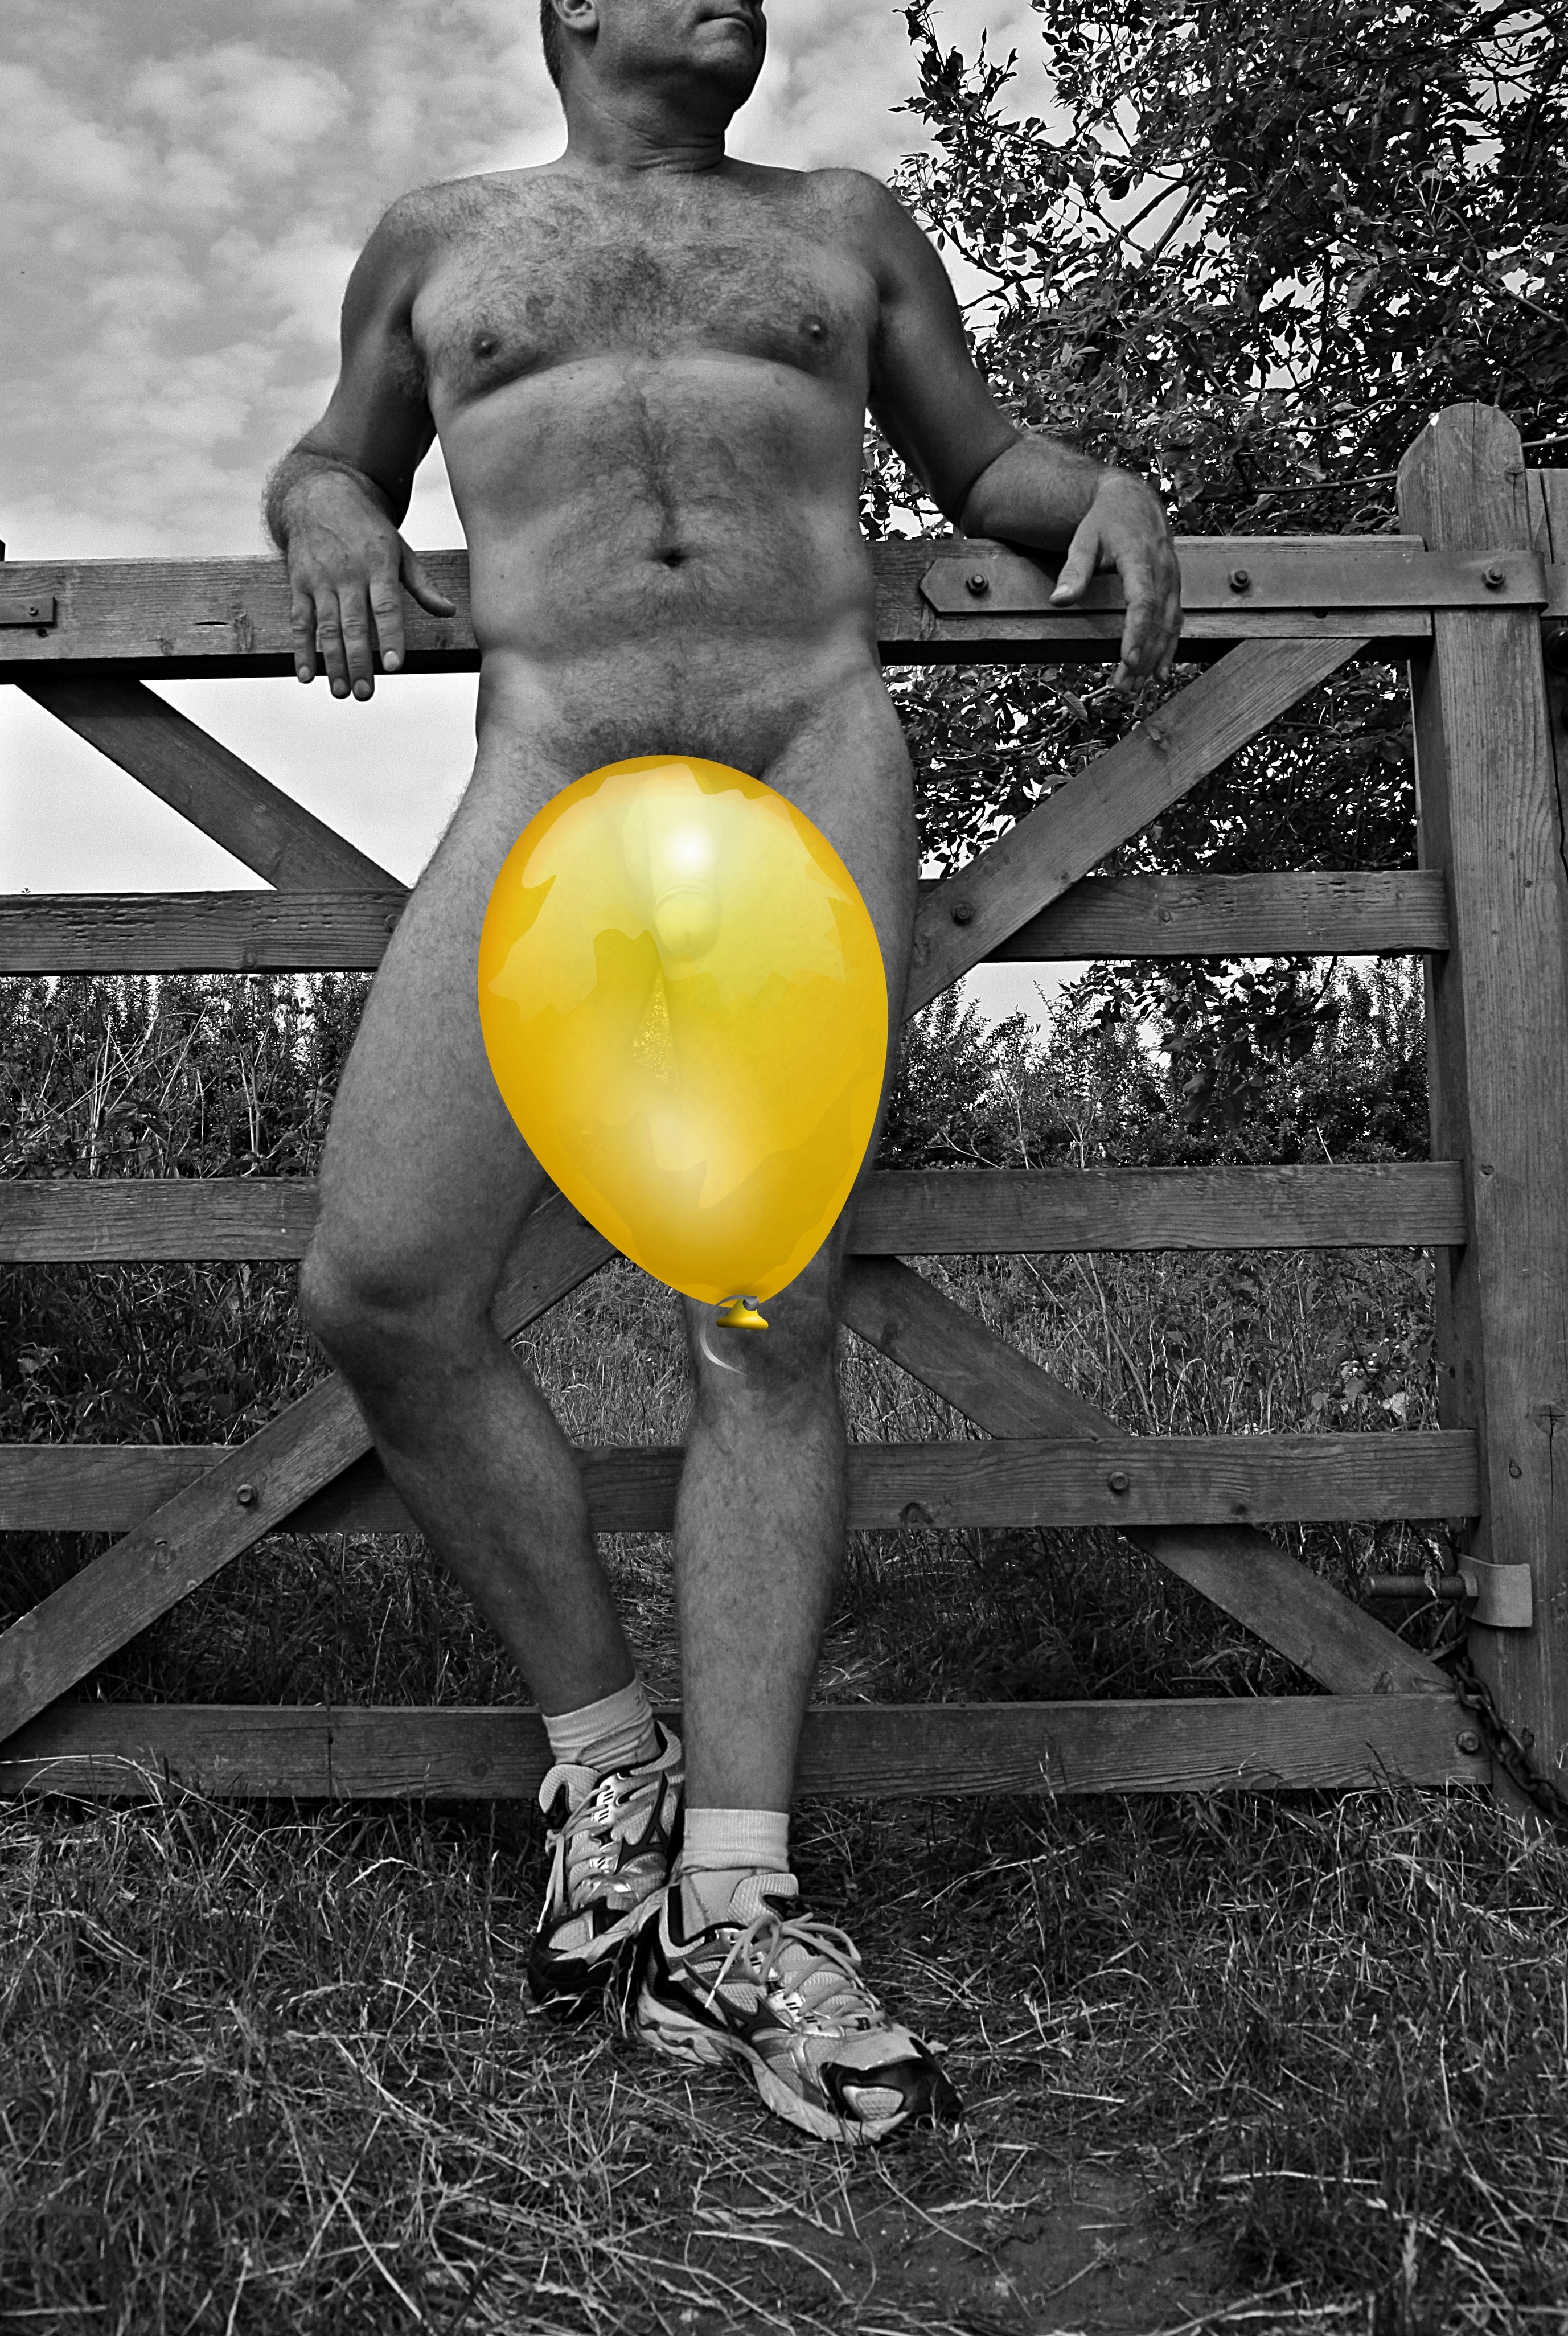
nude, male, black, yellow, Barechested, muscle, standing, black and white, monochrome, photography, leg, arm, abdomen, joint, human body, chest, trunk, fun, balloon, stock photography, monochrome photography, shorts, stomach, briefs, model, style, human leg, navel, ball, party supply, physical fitness